Oliver Jessel

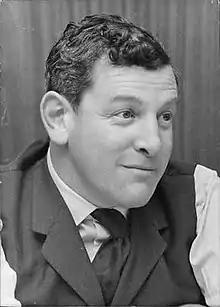
Oliver Jessel

Oliver Richard Jessel (24 August 1929 – 21 June 2017) was a New Zealand born British businessman who through Jessel Securities owned the Demerara Sugar Company, P&O, the steel companies Firth Brown and Johnsons, retailers Maple Macowards and the financial services company France Fenwick. In 1968 he acquired London Indemnity & General Insurance which proved to be his downfall when he was forced to liquidate his fortune to support the firm after heavy redemption of its products by savers.